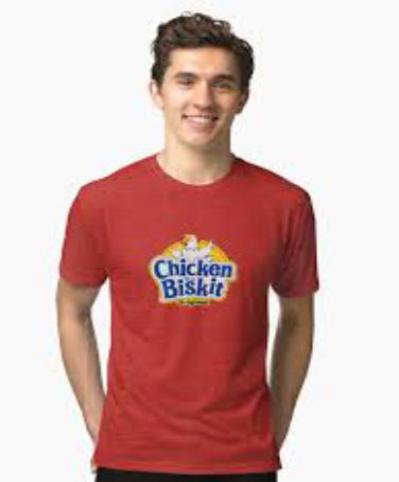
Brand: chicken in a biskit
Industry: Food